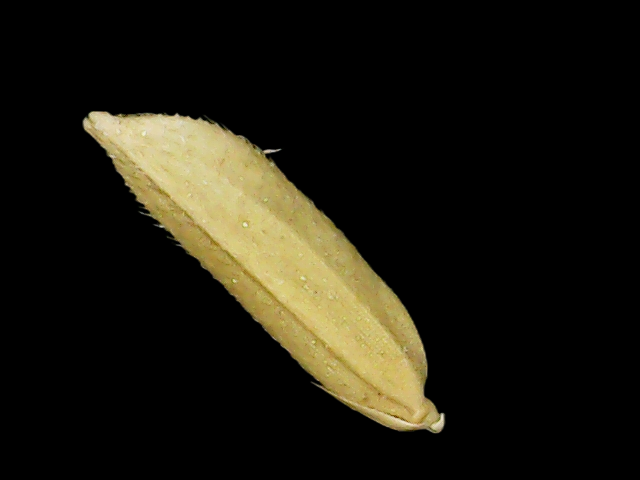
Rice variety: Binadhan20